Sinead Kerr

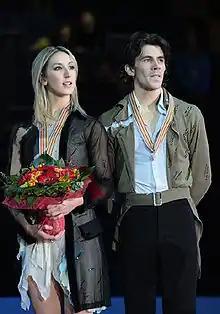
The Kerrs in 2009.

Sinead Houston Kerr (born 30 August 1978) is a Scottish former competitive ice dancer who represented Great Britain. She teamed up with her brother John Kerr in 2000. They are two-time (2009, 2011) European bronze medalists and the 2004–2010 British national champions. They placed 10th at the 2006 Winter Olympics in Turin, Italy, and 8th at the 2010 Winter Olympics in Vancouver, British Columbia, Canada.